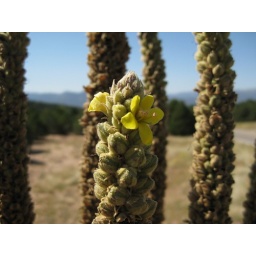
I have no idea what these plants are, but they were all over the mountain leading up to the gorge.